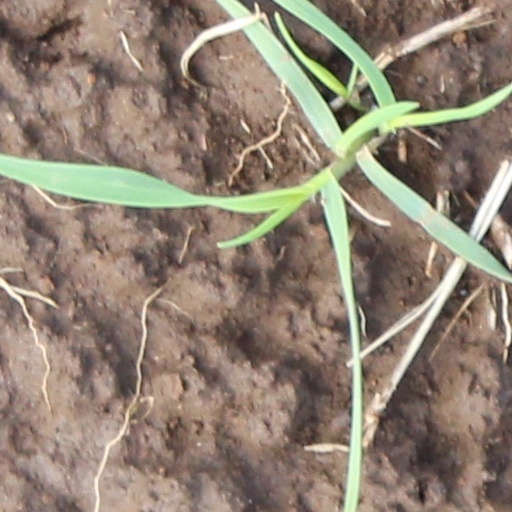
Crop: wheat